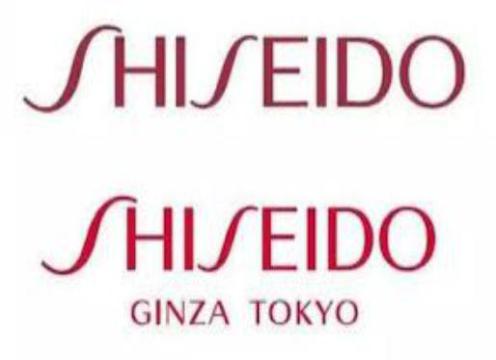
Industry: Necessities